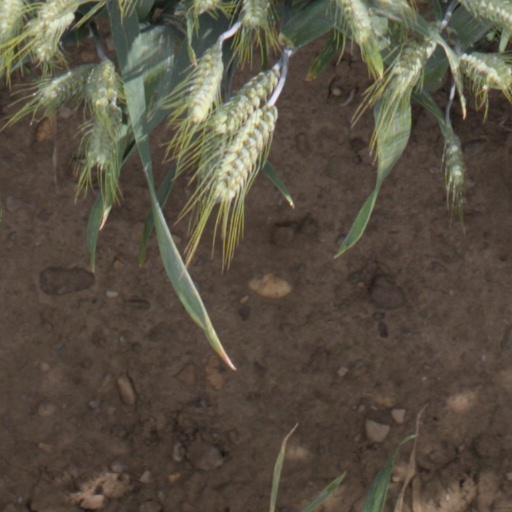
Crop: wheat